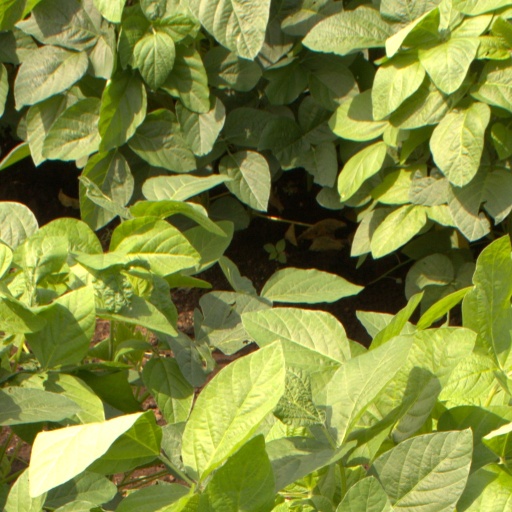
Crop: soybean